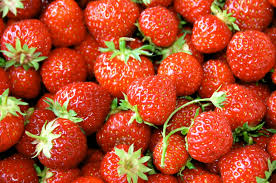
Label: Strawberry